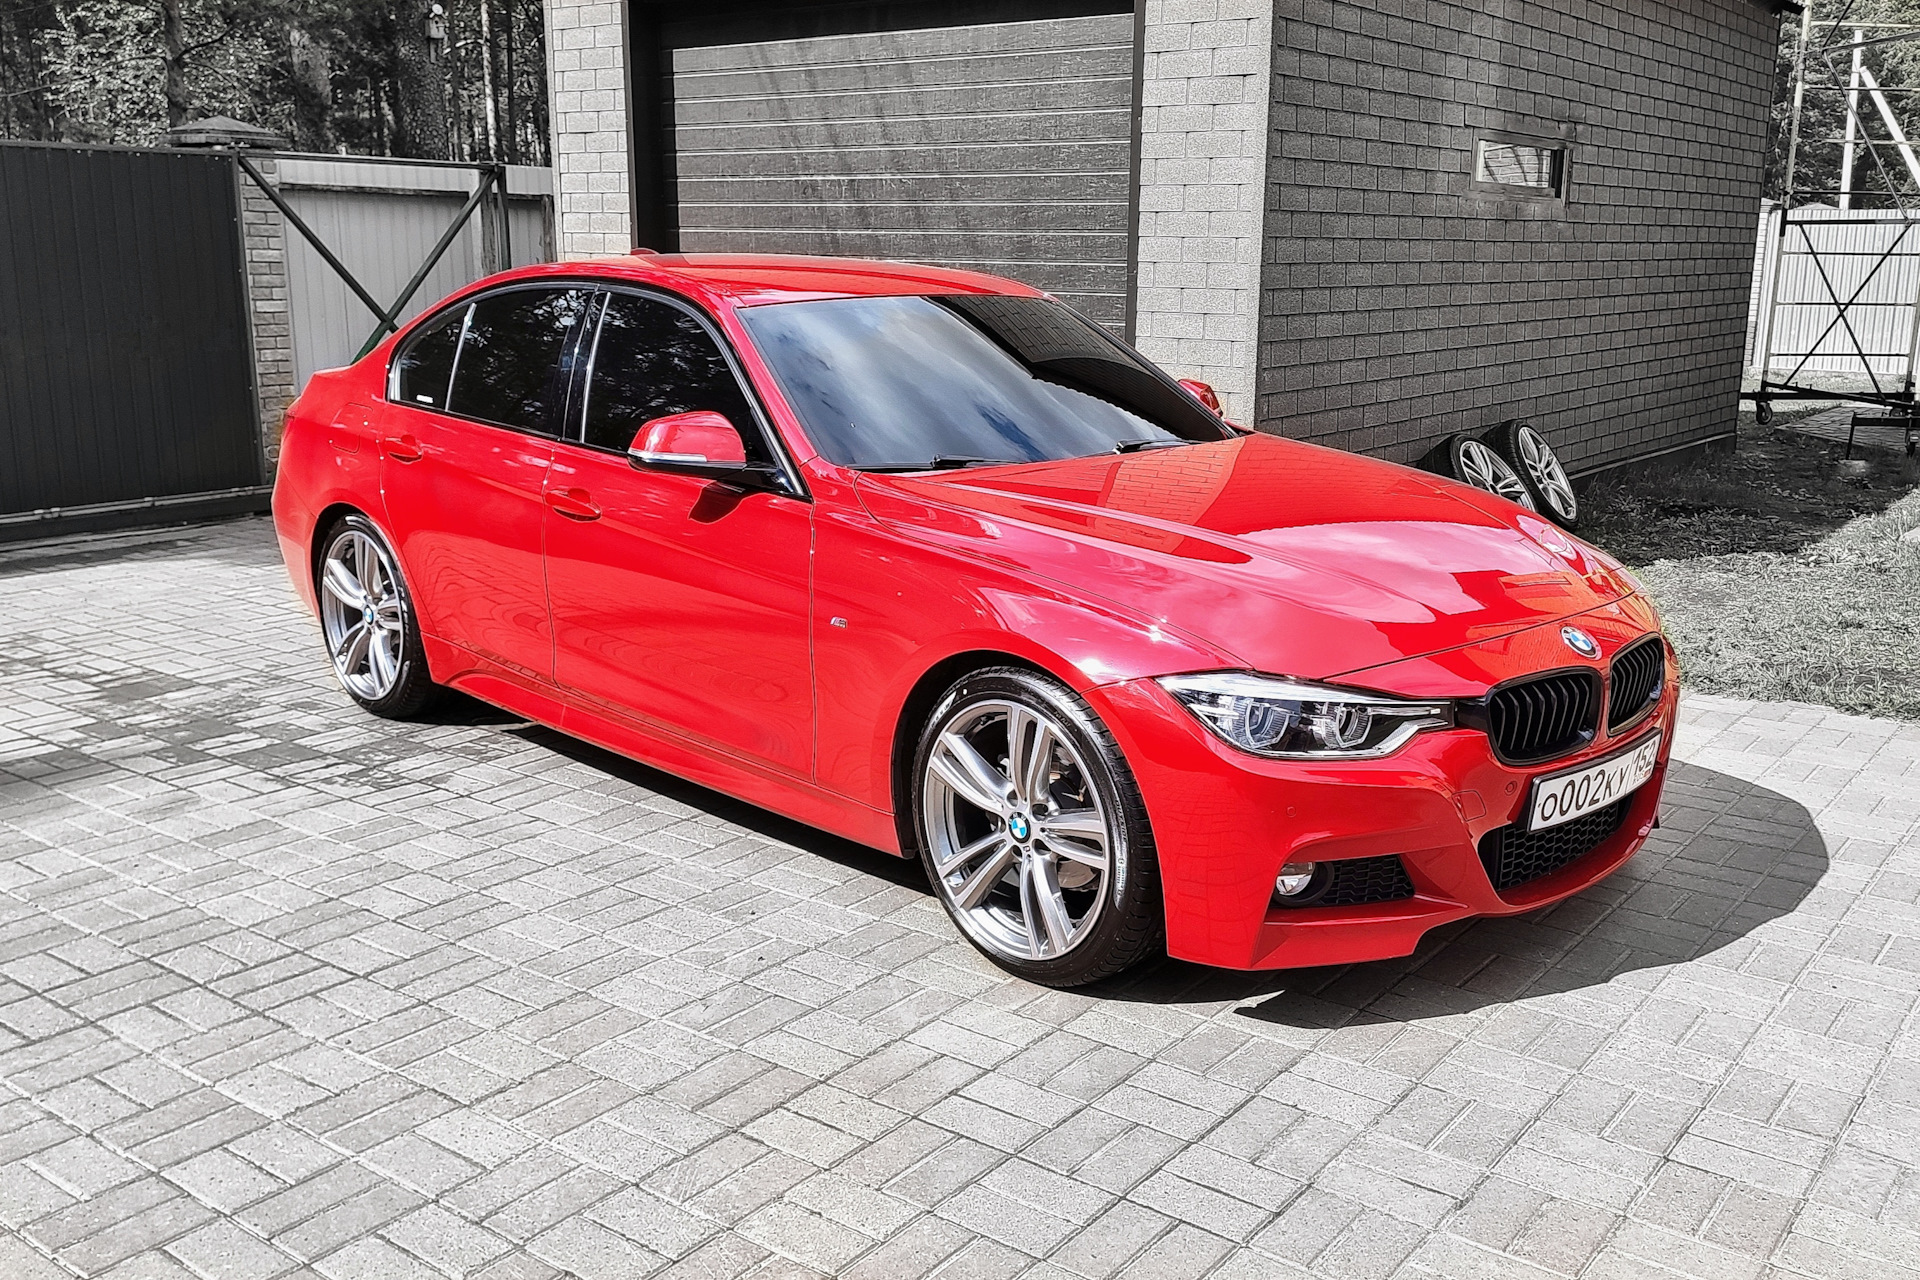
bmw 3 serias, wheel, car, tire, vehicle, hood, grille, automotive lighting, automotive tire, automotive design, motor vehicle, bumper, alloy wheel, personal luxury car, fender, kit car, rim, automotive exterior, plant, rolling, Tints and shades, Bmw 3 series, vehicle door, Automotive fog light, spoke, performance car, hubcap, automotive wheel system, family car, window, mid size car, headlamp, full size car, Automotive light bulb, luxury vehicle, door, sports car, auto part, hardtop, metal, sports sedan, compact car, sedan, executive car, windshield, coupe, bmw, vehicle registration plate, gloss, city car, tree, custom car, transport